Fengtian Temple

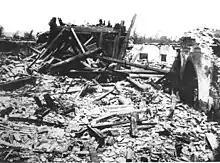
Fengtian Temple after the 1906 Meishan earthquake.

Bengang is the historical name of a major port city along the Beigang River which flourished as both a trade center and a pirate's haven. In 1700, a temple named Tianhou Temple was founded in the city and dedicated to Mazu. However, the Bengang was very prone to flooding, and a flood in 1799 destroyed Tianhou Temple completely. Half of the temple relics were taken to the nearby Chaotian Temple in modern-day Beigang, while the other half was taken to Xingang, a new settlement east built by displaced Bengang residents. In Xingang, the relics were temporarily stored inside a small Tudigong temple.